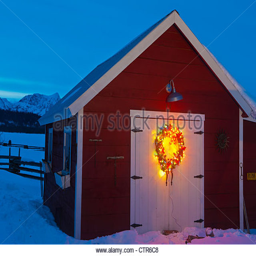
lighted wreath on the door of a red barn at a rural ranch